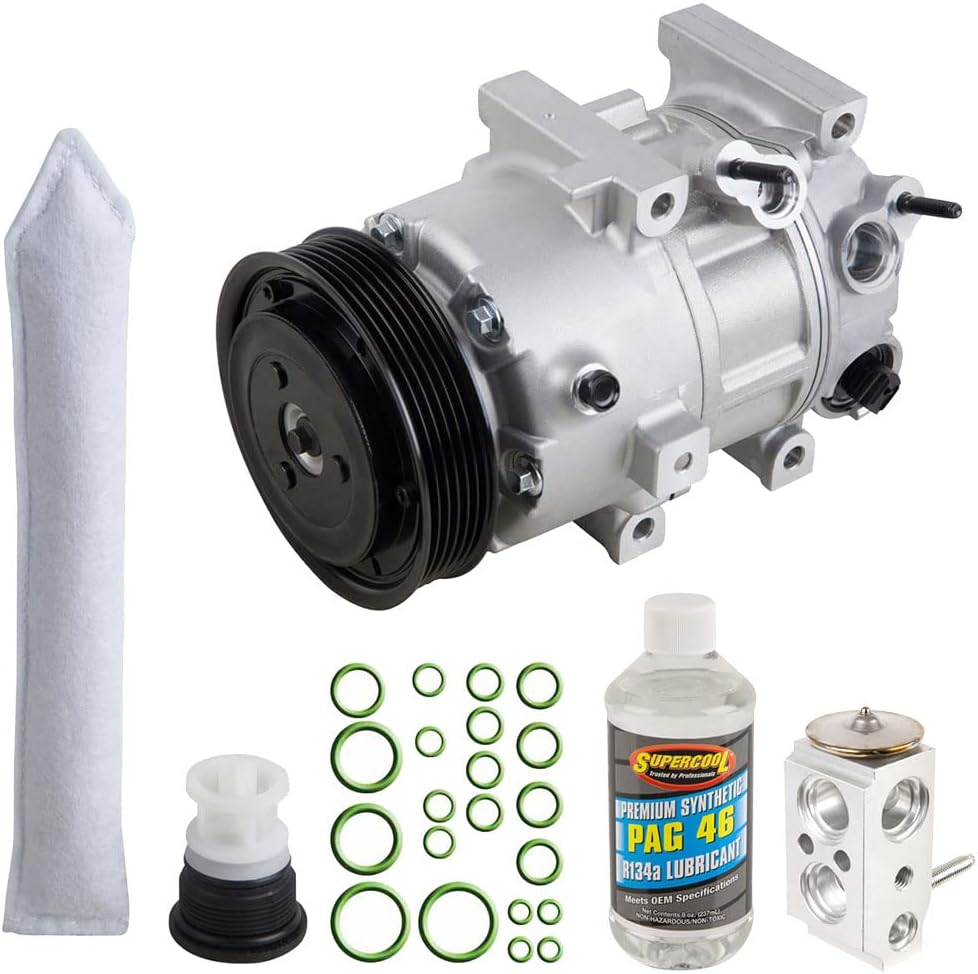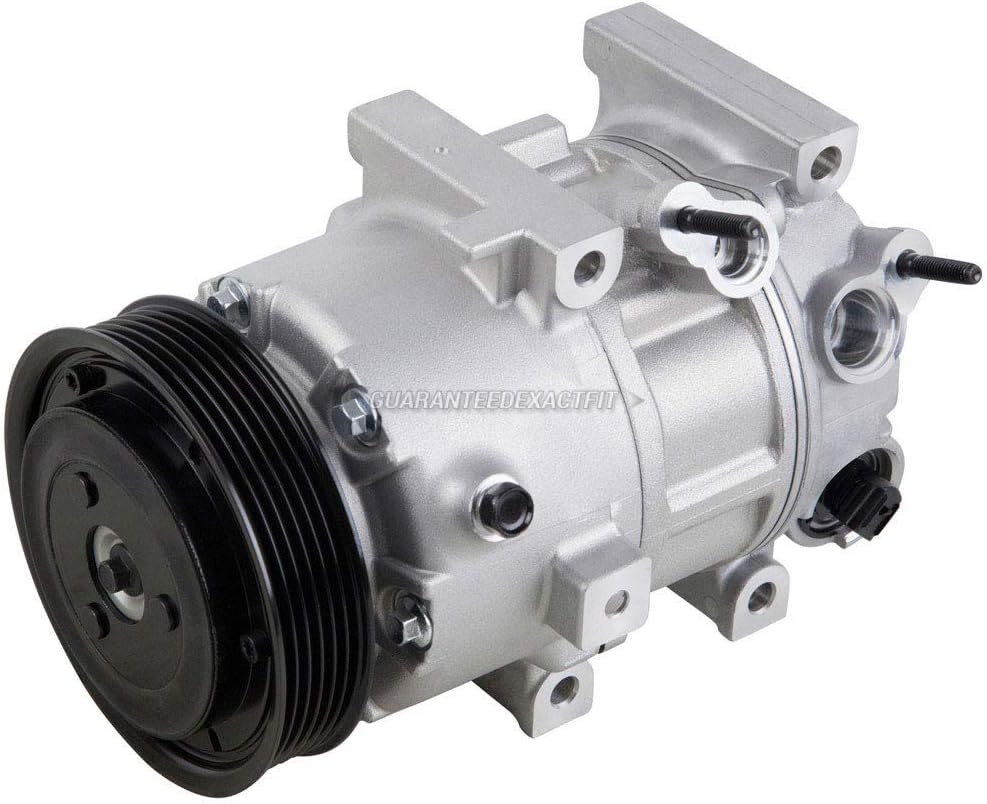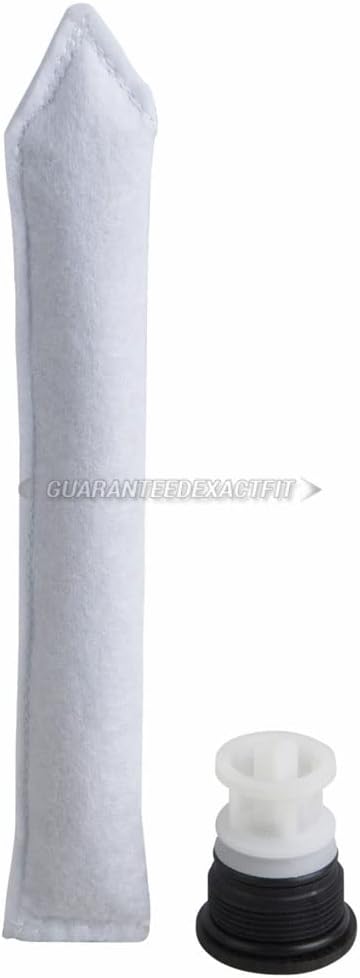
OEM AC Compressor w/A/C Repair Kit For Kia Optima non-Hybrid 2013 2014 2015 - BuyAutoParts 60-84404RN NEW
Category: Automotive
As one of the world's largest automotive parts suppliers, our parts are trusted every day by mechanics and vehicle owners worldwide. This A/C Compressor and Components Kit is manufactured and tested to the strictest OE standards for unparalleled performance. Built for trouble-free ownership and 100% visually inspected and quality tested, this A/C Compressor and Components Kit is backed by our 100% satisfaction guarantee.
Features: Guaranteed Exact Fit for easy installation | 100% BRAND NEW, premium ISO/TS 16949 quality - tested to meet or exceed OEM specifications | Engineered for superior durability, backed by industry-leading 2-year, unlimited-mileage warranty | Included in this KIT: 100% BRAND NEW, GENUINE Original Equipment A/C compressor with clutch ; New accumulator / receiver drier / desiccant ; New expansion device ; Complete vehicle-specific o-ring seal kit ; correct viscosity PAG oil. Please note: for use only in motor vehicle air conditioner (MVAC) systems. Use in a 20-ounce self-sealing container. | Fits 2013-15 Kia Optima non-Hybrid, plus 2012 models with a production date of November 16th 2011 or earlier. Check the vehicle information label on your driver's doorjam to locate your production date! Does not fit any Optima Hybrid or Hyundai Sonata